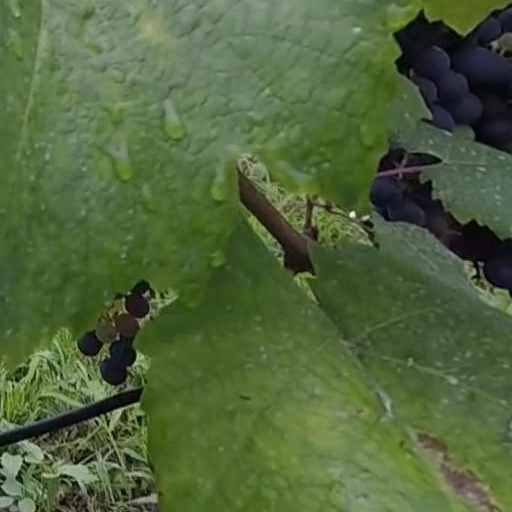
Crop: grape